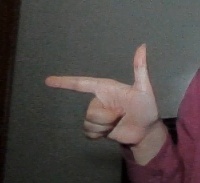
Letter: yaa